Eva Anttila

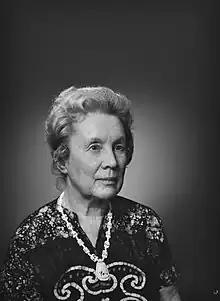
Anttila, 1972

Eva Anttila (March 30, 1894, Tampere – August 1, 1993 Espoo) was a Finnish painter and textile artist. Her work was notable for applying techniques of painting to her textile works and creating pictorial scenes.